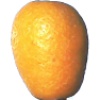
Label: kumquats